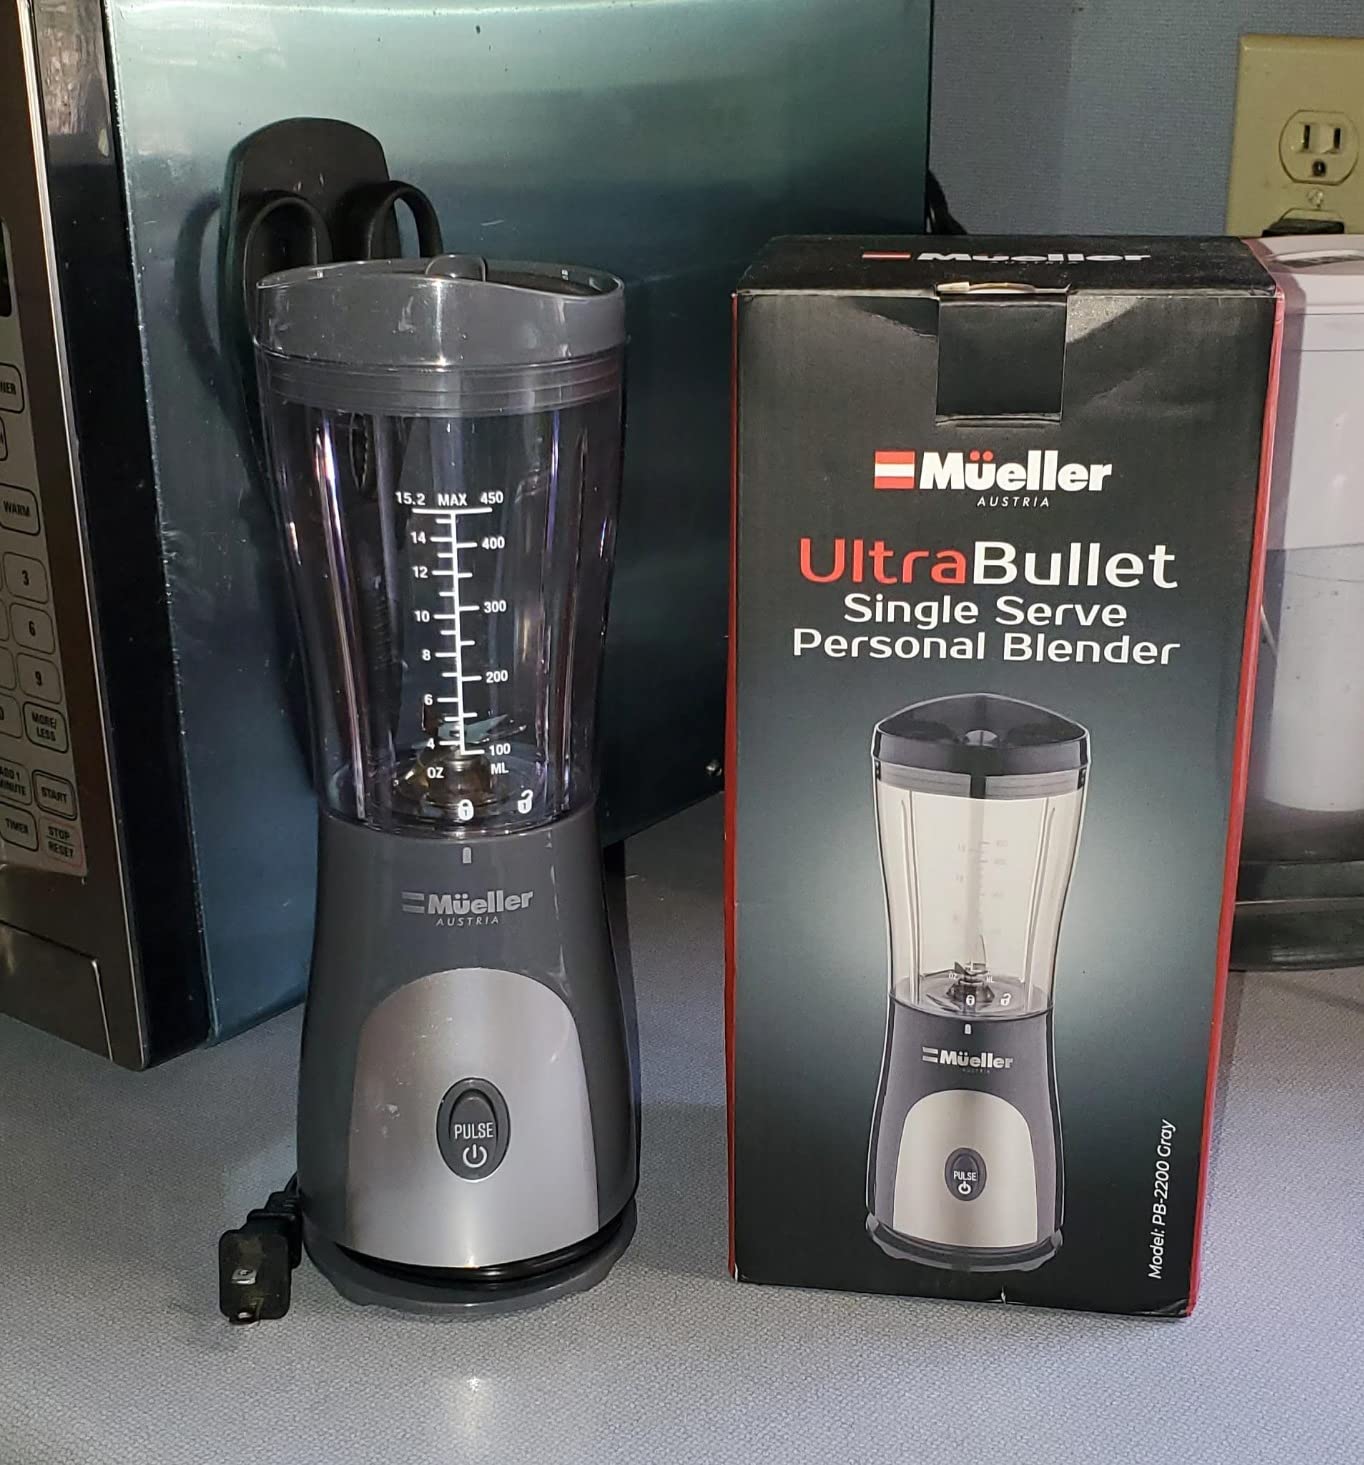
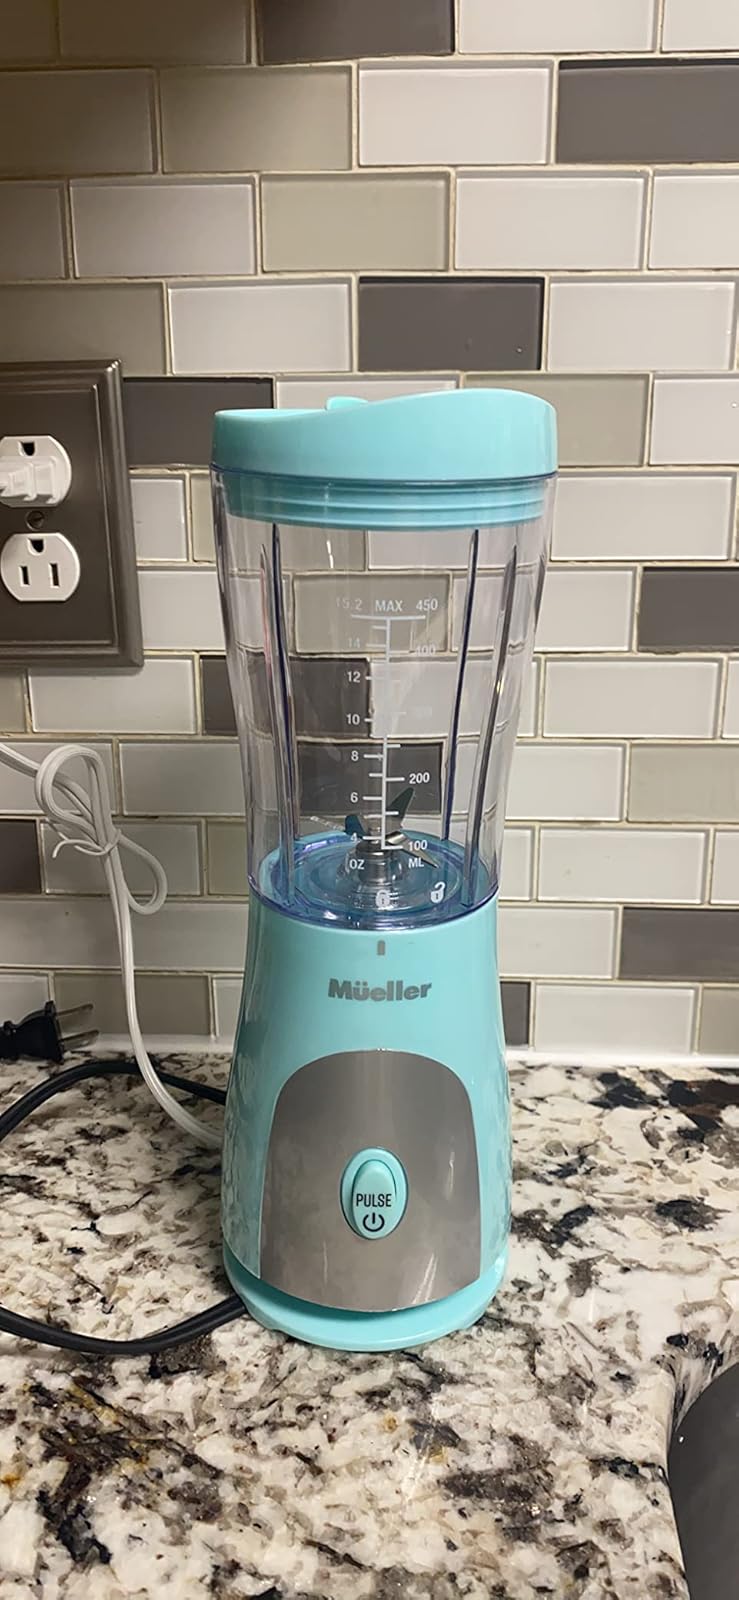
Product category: items_blender
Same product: no